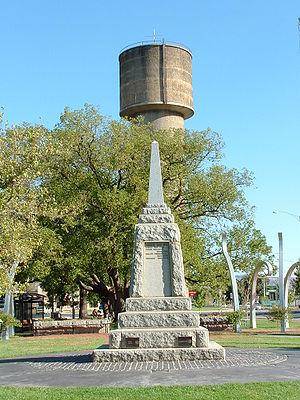
Wodonga est une ville de l'État de Victoria en Australie sur le Murray, à 300 km au nord-est de Melbourne. Sa ville jumelle est, de l'autre côté du fleuve, Albury, en Nouvelle-Galles du Sud. Elle compte 33 010 habitants en 2006.